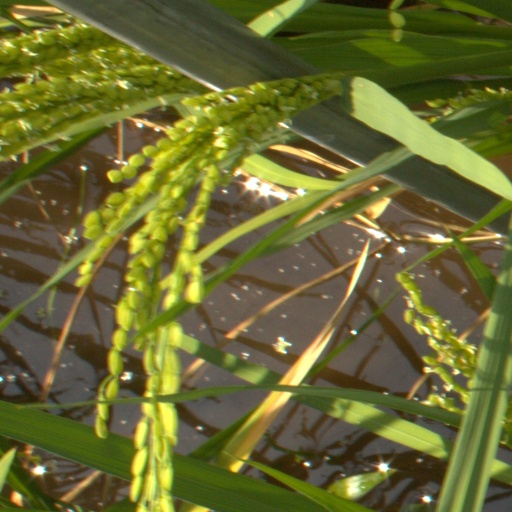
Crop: rice